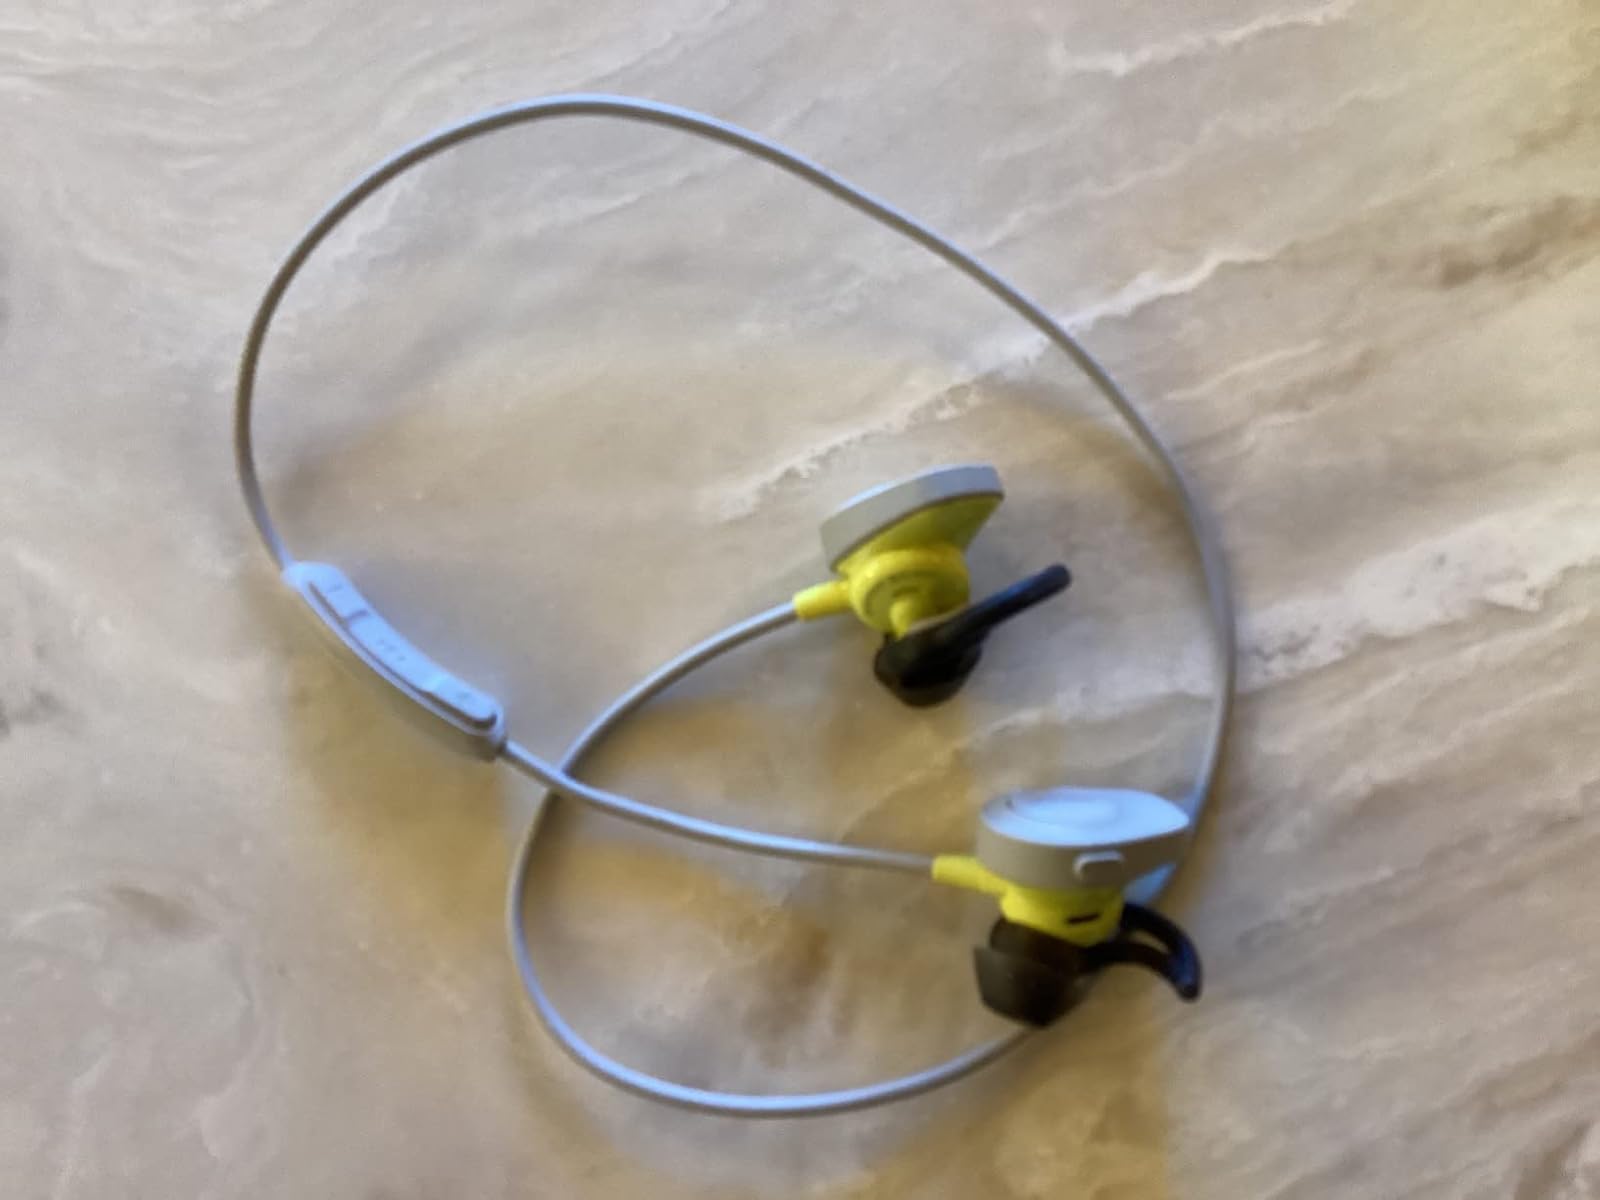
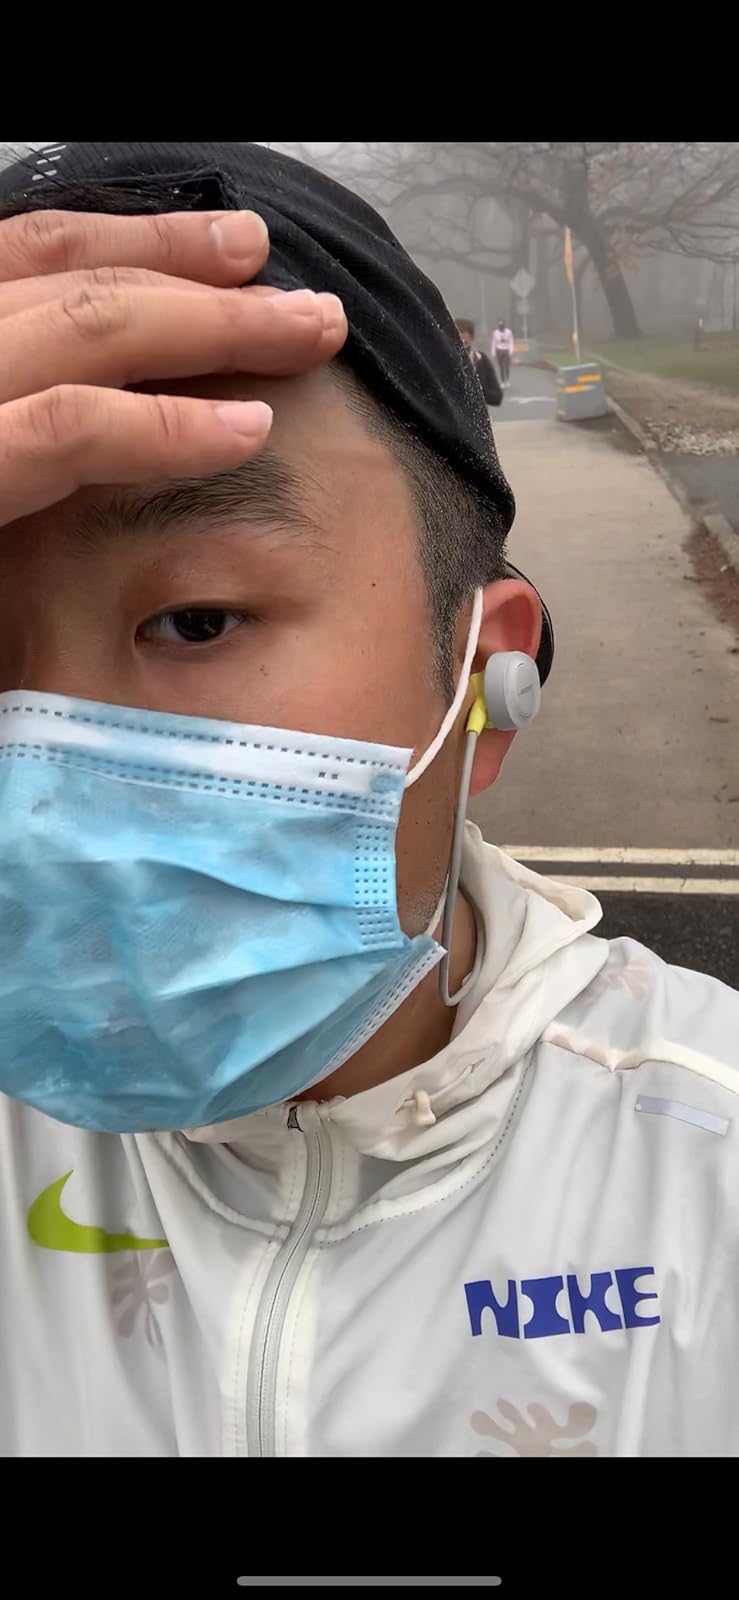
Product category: headphones
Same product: yes